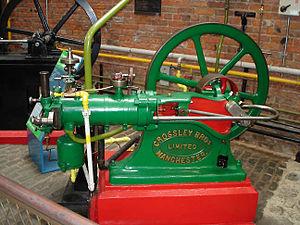
Frederick William Lanchester Hon FRAeS, FRS est un ingénieur autodidacte anglais, auteur d’importantes contributions au génie mécanique, à la construction automobile et à l’aérodynamique. Il est en outre l’un des pères de la recherche opérationnelle.